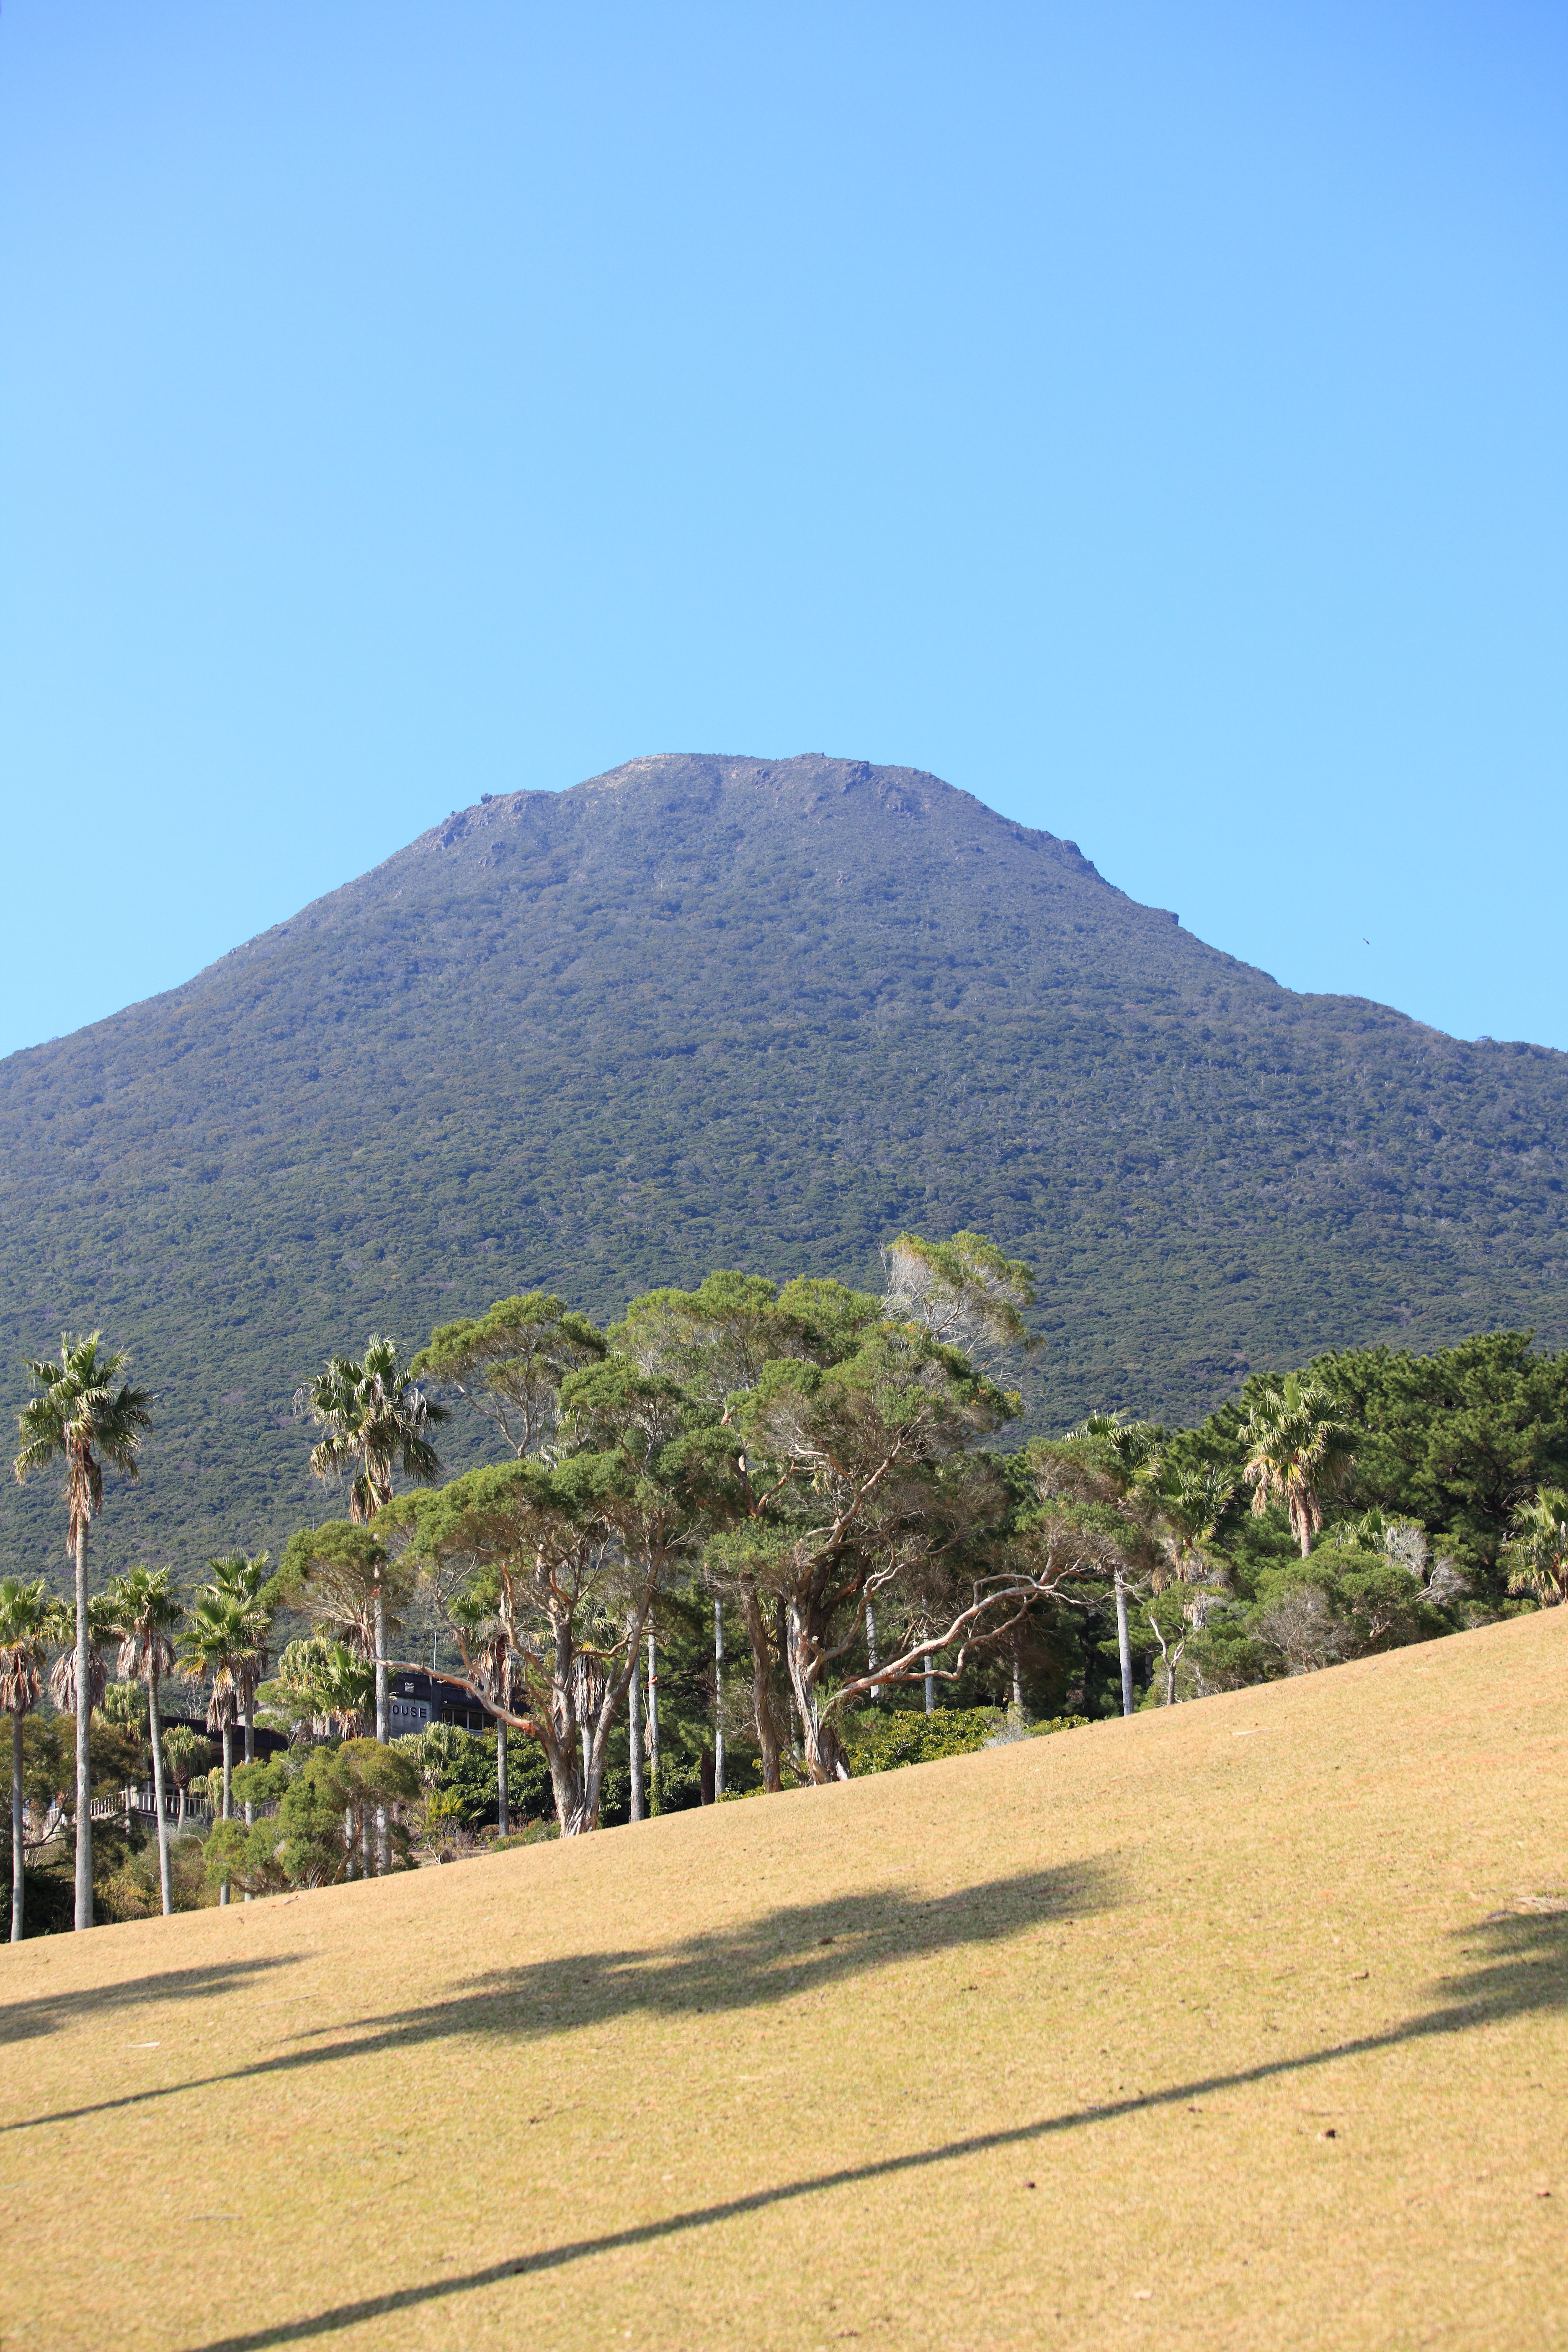
landscape, sea, mountain, field, hill, view, valley, high, agriculture, plateau, 5d, hires, markii, hi, res, resolution, rural area, kaimondake, landform, geographical feature, mountainous landforms